Temperance movement

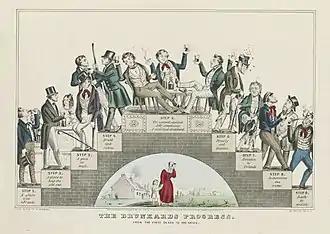
"The Drunkard's Progress" (1846) by Nathaniel Currier warns that moderate drinking may lead to suicide step-by-step.

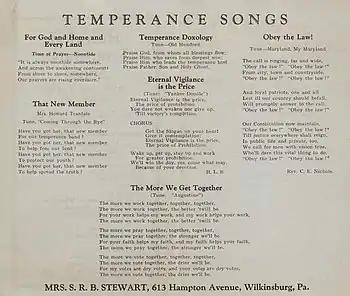
Songbook used at the Women's Temperance Organization from Wilkinsburg, Pennsylvania.

The temperance movement is a social movement promoting temperance or total abstinence from consumption of alcoholic beverages. Participants in the movement typically criticize alcohol intoxication or promote teetotalism, and its leaders emphasize alcohol's negative effects on people's health, personalities, and family lives. Typically the movement promotes alcohol education and it also demands the passage of new laws against the sale of alcohol: either regulations on the availability of alcohol, or the prohibition of it.